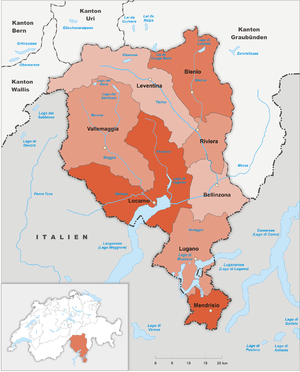
Cette liste présente les tripoints de Suisse.